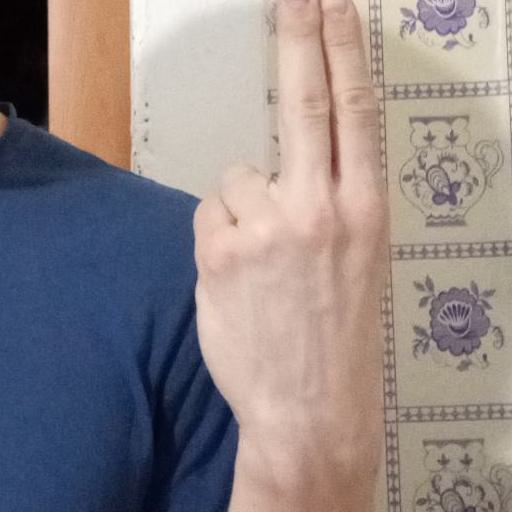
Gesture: two_up_inverted